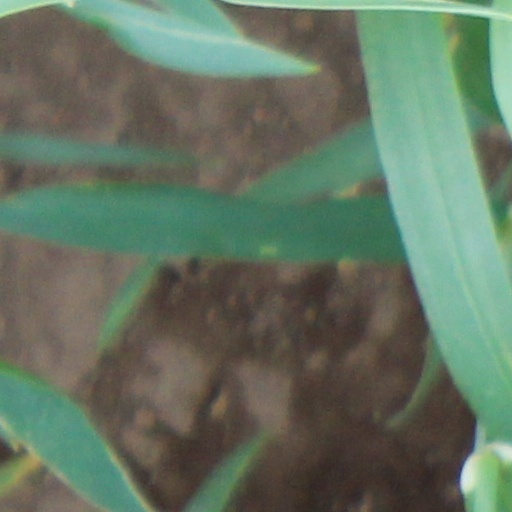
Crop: wheat